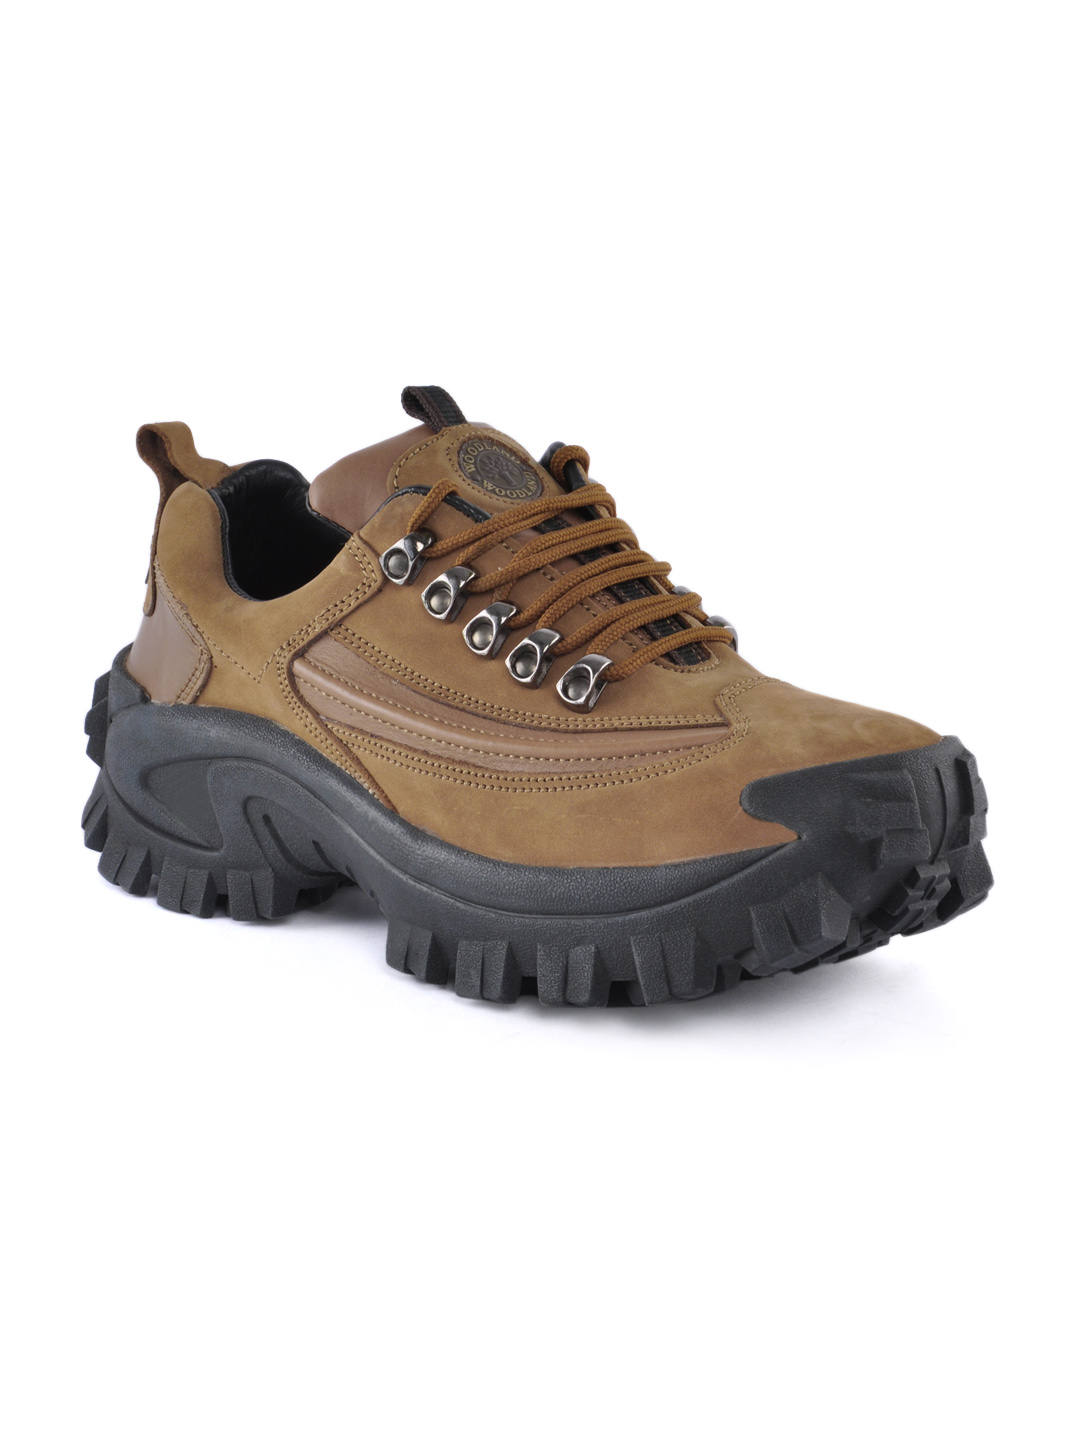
Woodland Men Brown Casual Shoes
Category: Footwear / Shoes / Casual Shoes
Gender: Men
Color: Brown
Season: Summer 2012
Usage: Casual